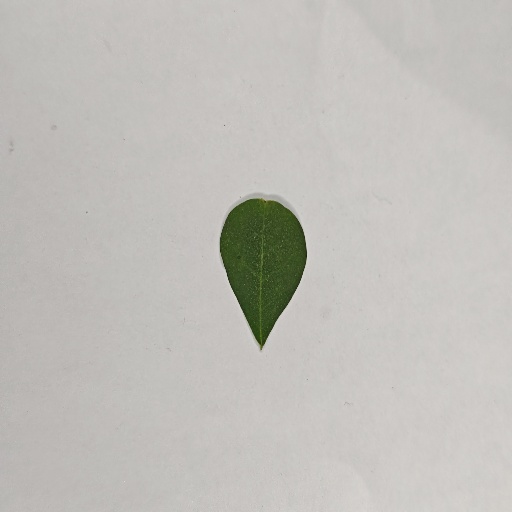
Species: Sojina
Leaf condition: Healthy Leaf